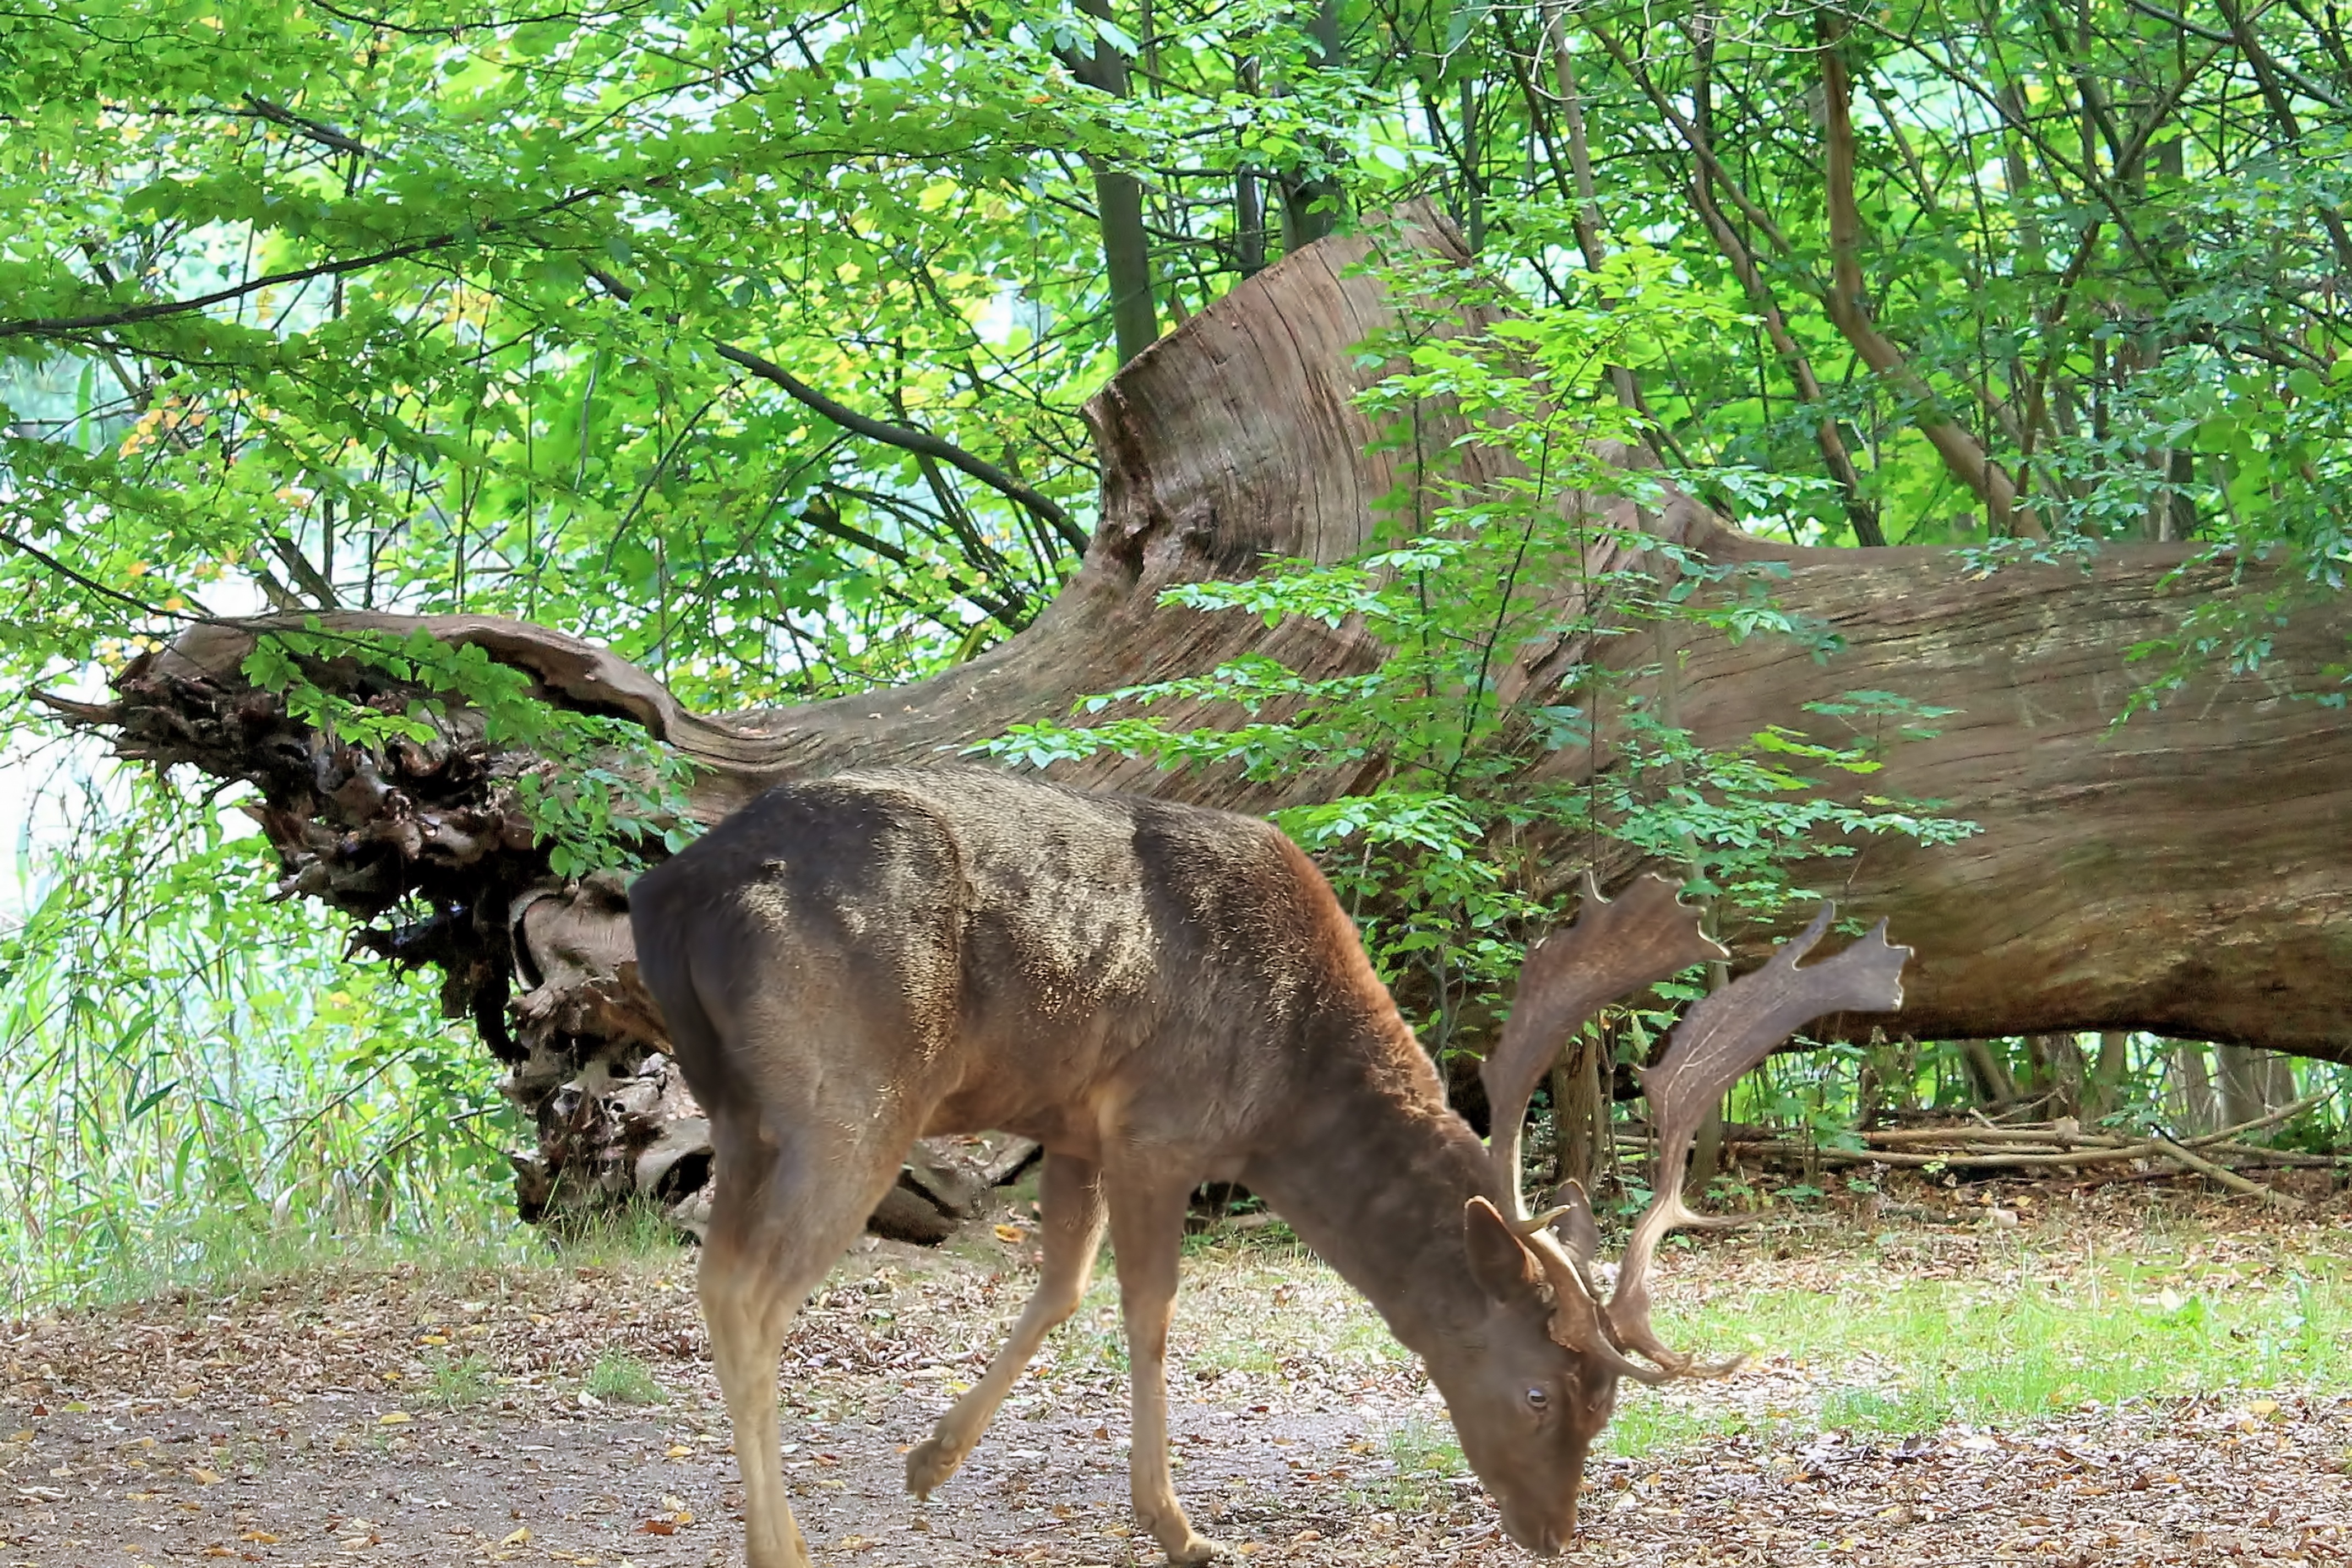
landscape, forest, summer, wildlife, deer, zoo, jungle, mammal, fauna, trees, woodland, hirsch, ecosystem, overturned, white tailed deer